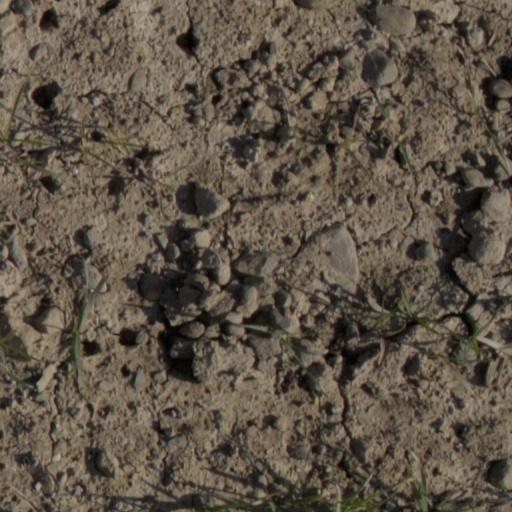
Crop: wheat